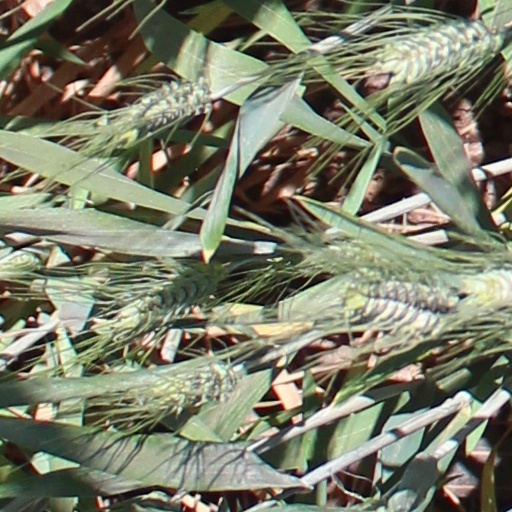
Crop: wheat